Assassination Classroom: Grand Siege on Koro-sensei

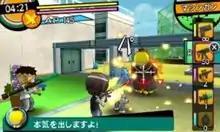
A screenshot of gameplay, showing the player attacking Koro-sensei using a rapid-fire gun, with assistance from another student

"Assassination Classroom: Grand Siege on Koro-sensei" is an action game where players control a middle school student of the Kunugigaoka Junior High School. The game is divided into several different missions, featuring different requirements for the missions to be cleared, although they primarily revolve around defeating the student's homeroom teacher, Koro-sensei, within a given time limit. Defeating Koro-sensei is done via the use of different types of firearms and by setting traps, and placing traps in sequence will produce combos, dealing greater damage. If a trap is triggered at a close range, the player will enter "fever time", allowing Koro-sensei to be rapidly shot.